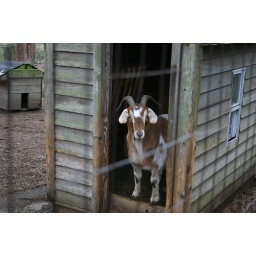
the window in the house had a latch